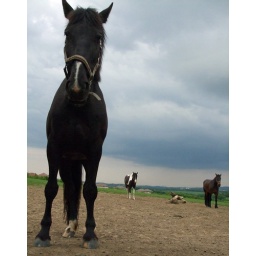
3 horses in field facing gate.